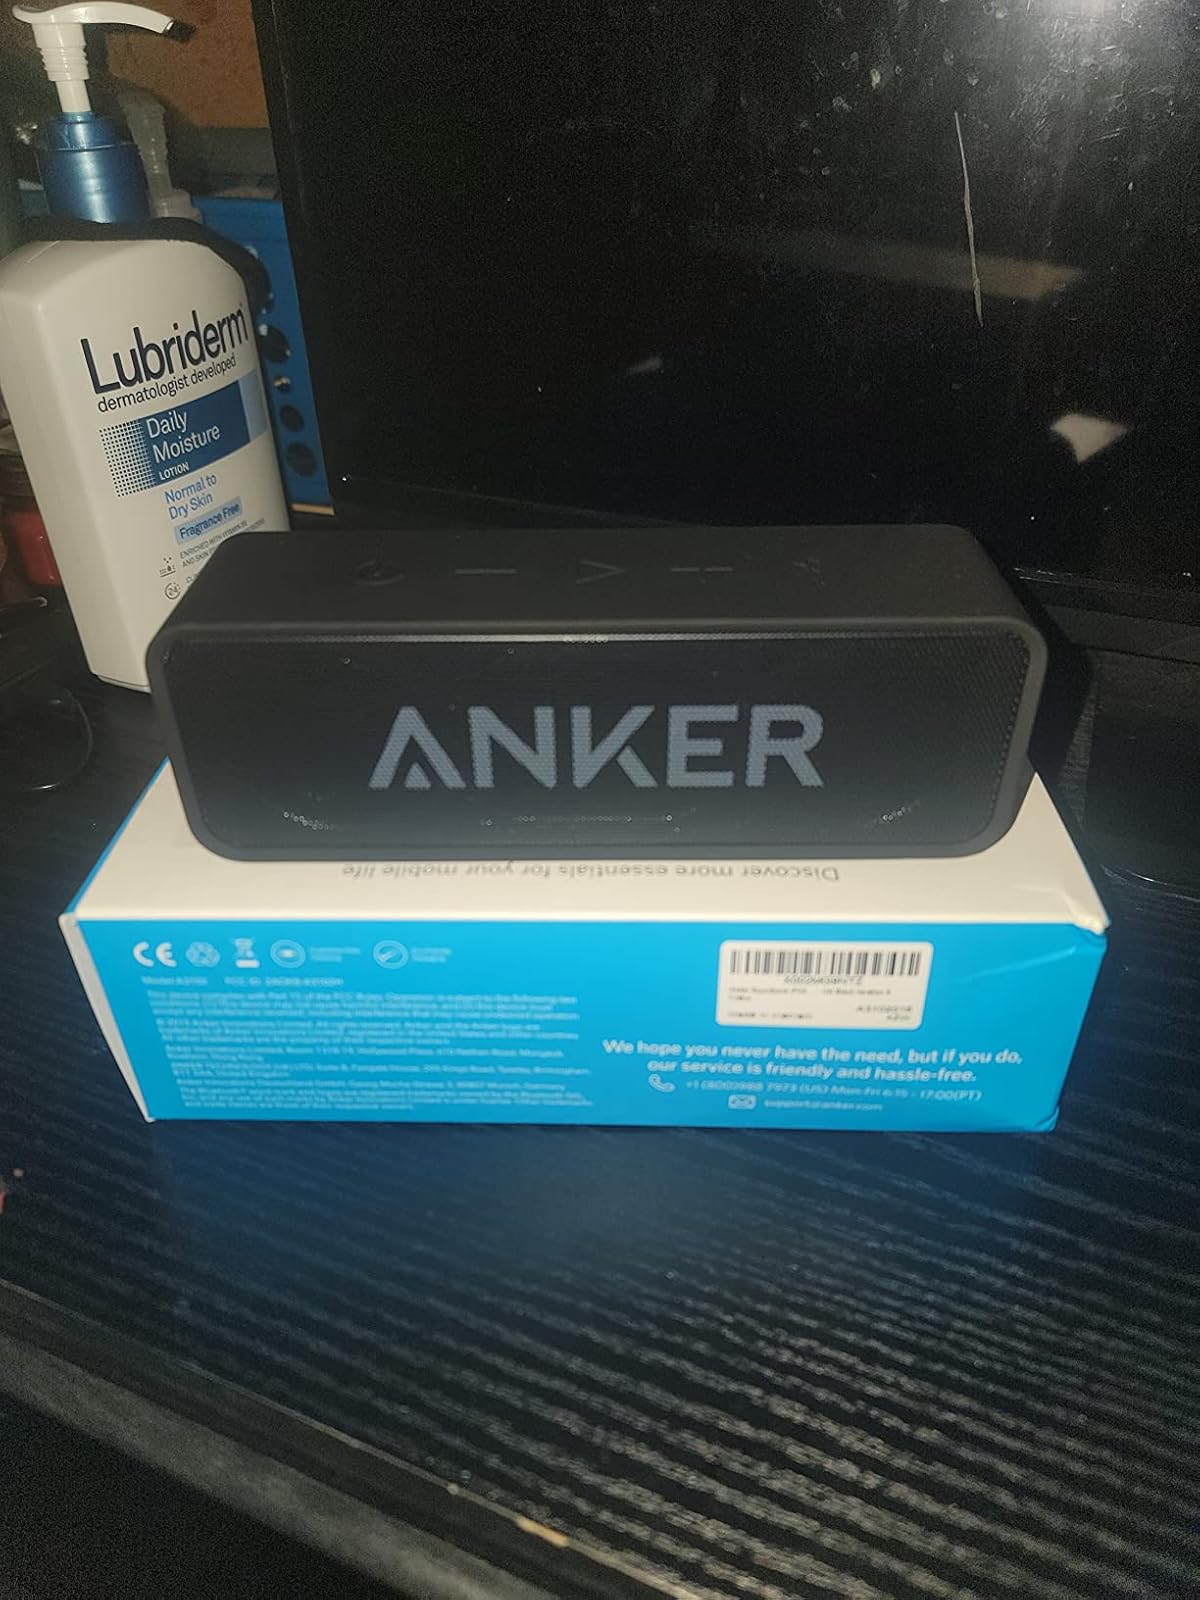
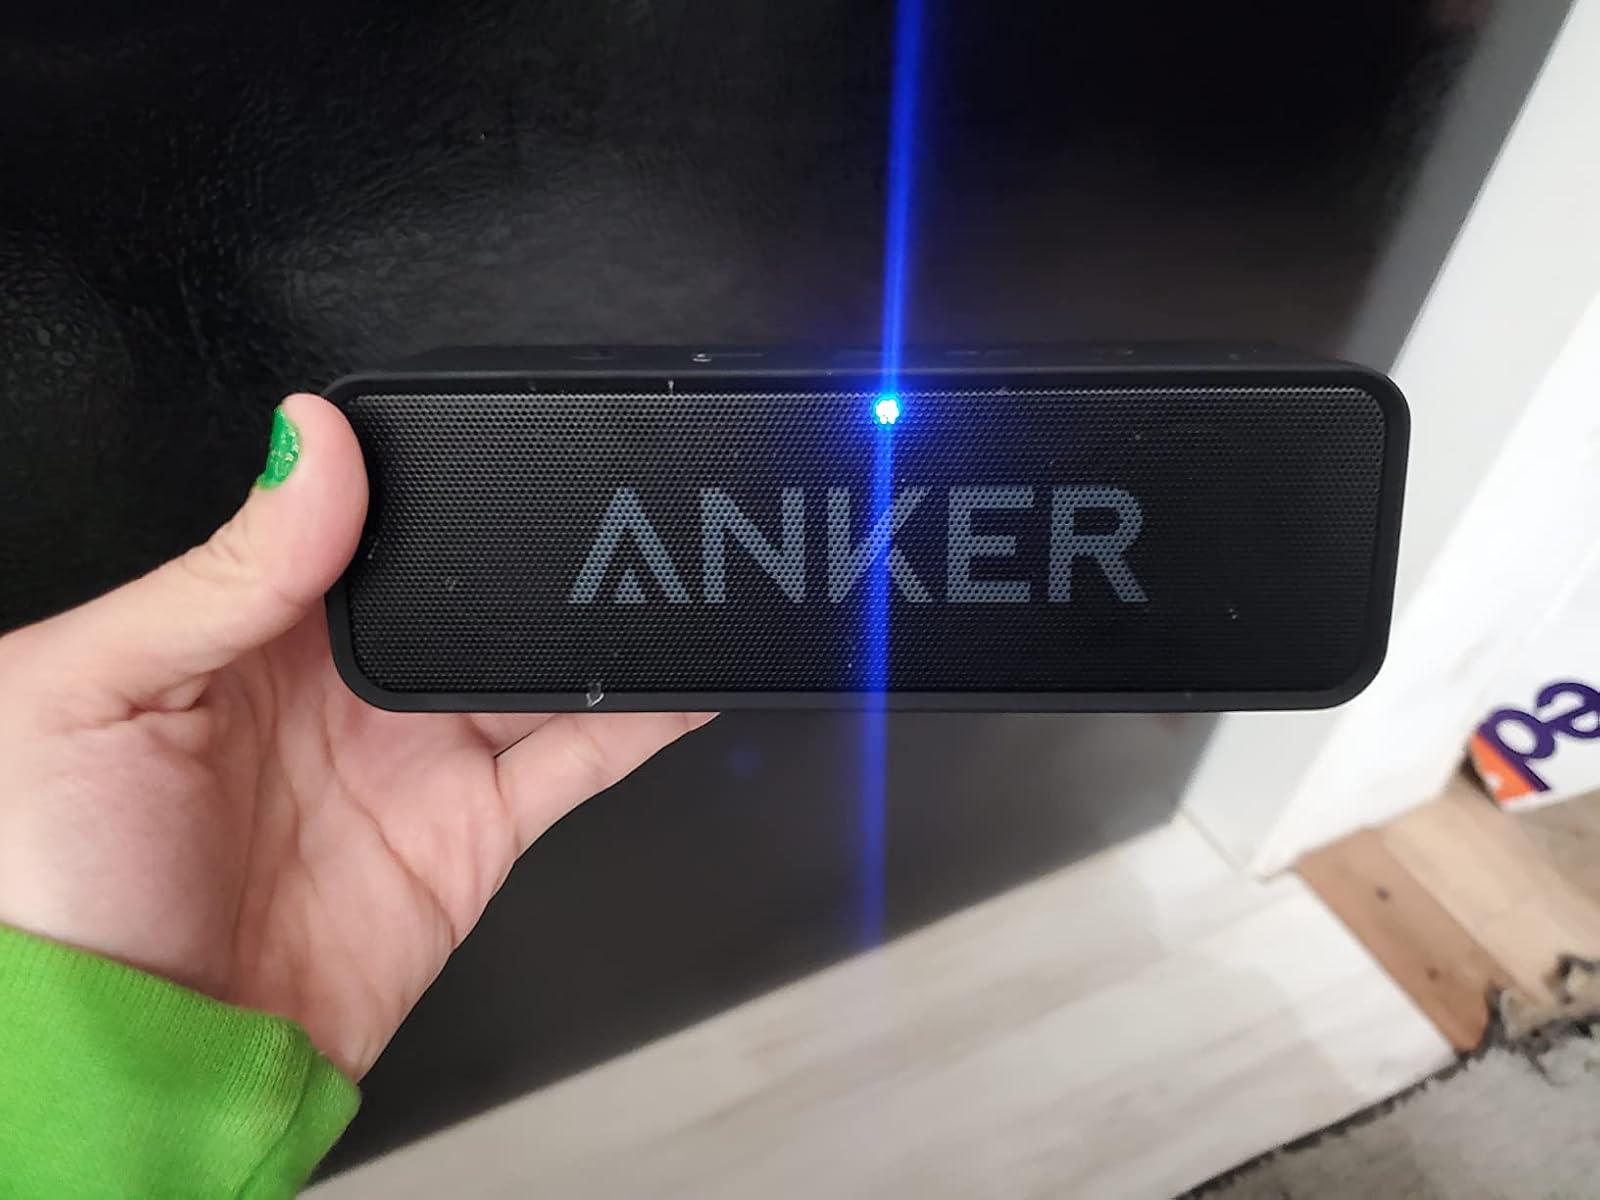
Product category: speaker
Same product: yes